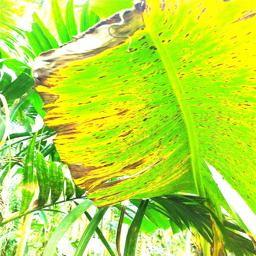
Label: BLACK SIGATOKA